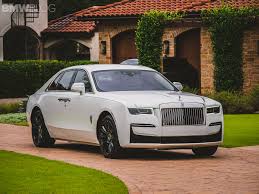
Label: noambulance